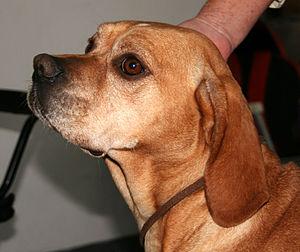
Le chien d'arrêt portugais est une race de chiens originaire du Portugal.